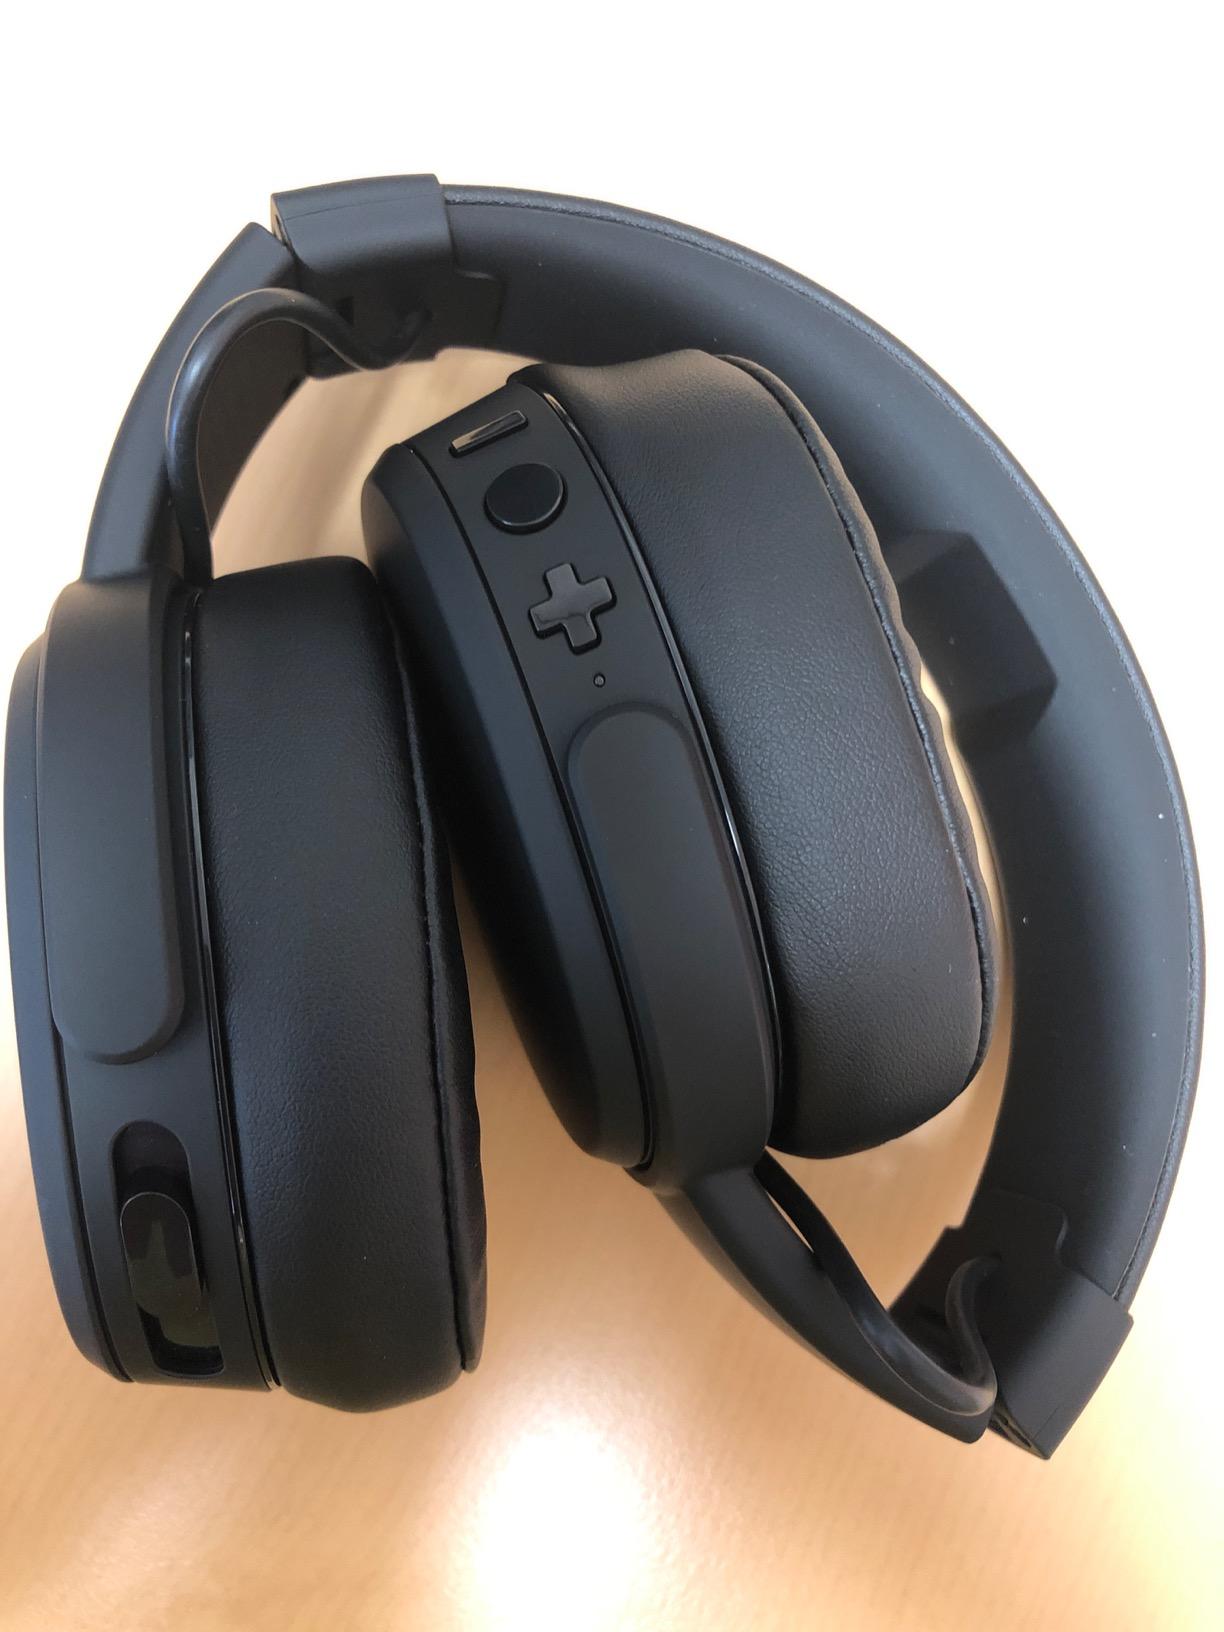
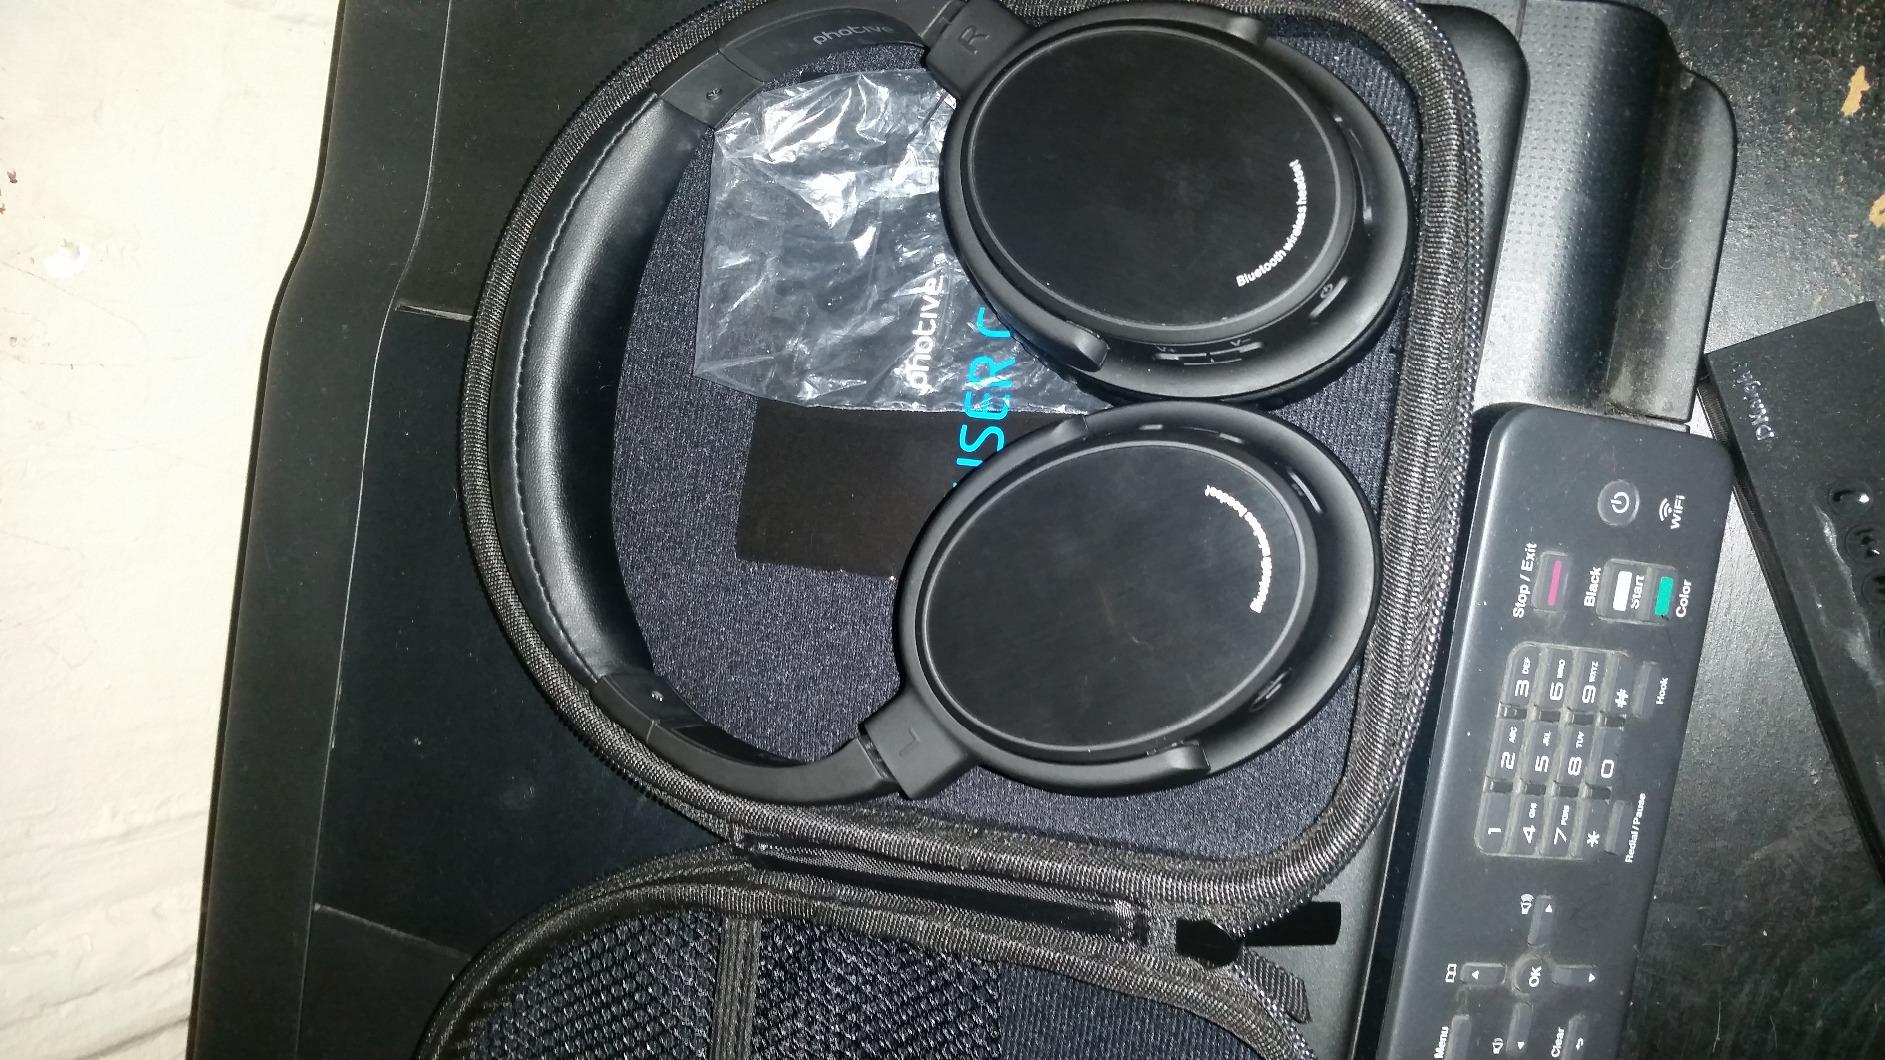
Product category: headphones
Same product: no